Lercara Friddi

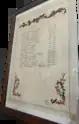
List of Archpriests of Lercara Friddi

In 1896, the Lercara Friddi Cemetery was moved from the main town square, to the outskirts of the city. Families who had relatives buried in the old cemetery had the opportunity to move their relatives to the new cemetery, but at the families cost. Only a few families paid. The families that didn't pay had their relatives moved for free, but they had no tombstone, only a small stone marker.